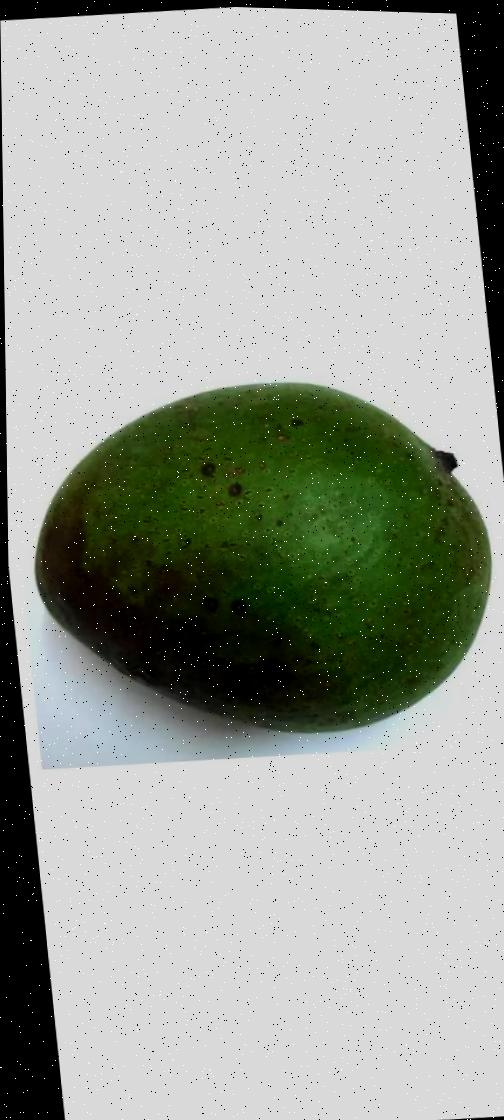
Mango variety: Ashshina Zhinuk